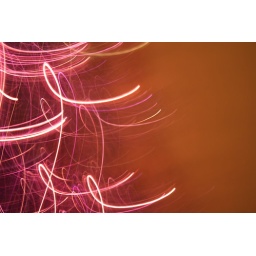
The purple mini Christmas tree in my computer room.